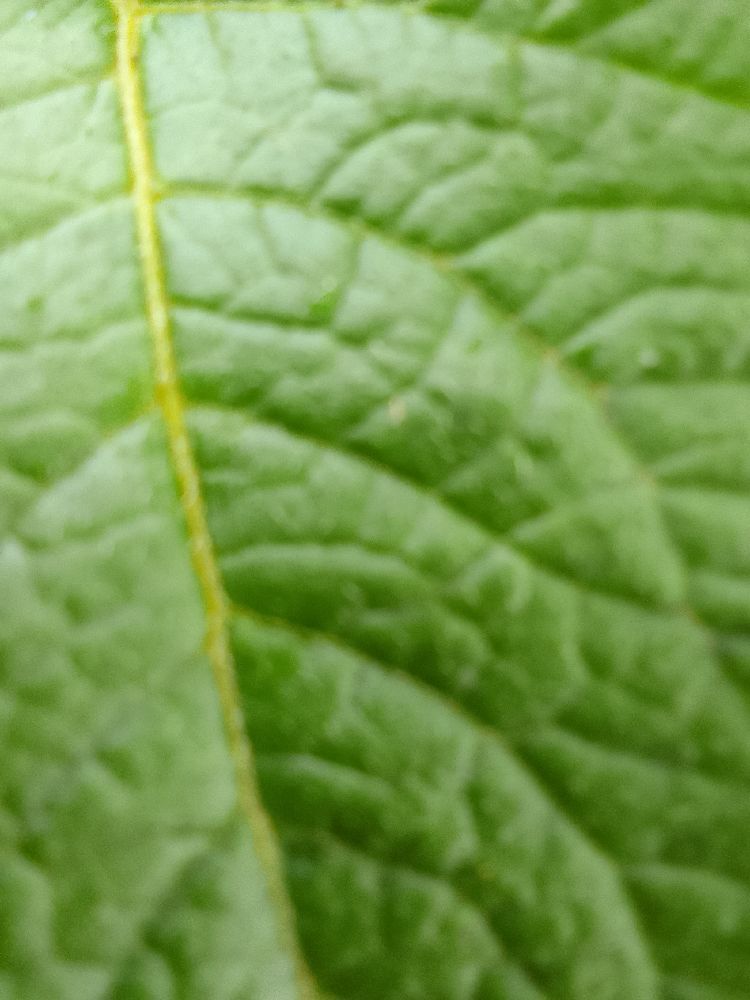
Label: Healthy